Supercharger

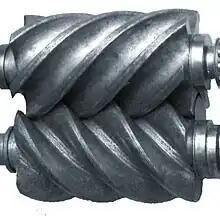
Internals of a rotary-screw (Lysholm) supercharger

Positive displacement pumps deliver a nearly fixed volume of air per revolution of the compressor (except for leakage, which typically has a reduced effect at higher engine speeds). The most common type of positive-displacement superchargers is the Roots-type supercharger. Other types include the rotary-screw, sliding vane and scroll-type superchargers.